Quantum state

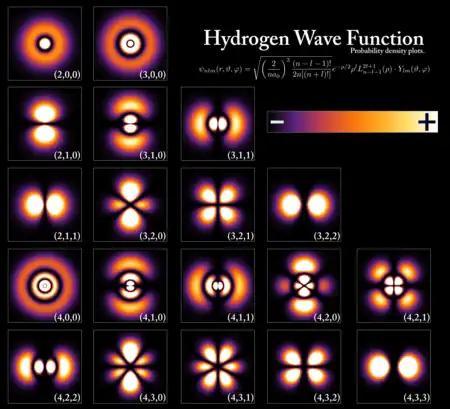
Probability densities for the electron of a hydrogen atom in different quantum states.

Numerical or analytic solutions in quantum mechanics can be expressed as pure states. These solution states, called eigenstates, are labeled with quantized values, typically quantum numbers.